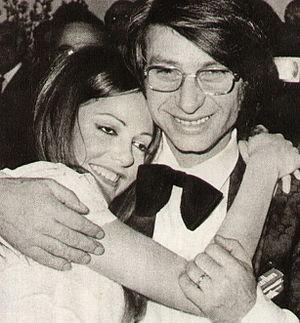
Il cuore è uno zingaro est une chanson écrite par Franco Migliacci et composée par Claudio Mattone.